C. E. Russell (politician)

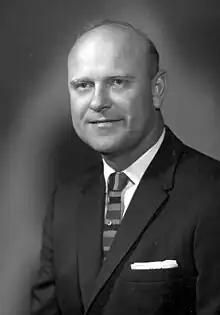
Russell in 1962

C. E. Russell (September 11, 1921 – March 22, 2010) was an American politician. He served as a Democratic member of the Florida House of Representatives.